Danganronpa: The Animation

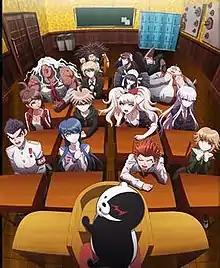
Cover art featuring the students of Hope's Peak Academy and the main antagonist, Monokuma

Danganronpa: The Animation is an adult animated anime television series produced by Lerche, based on Spike Chunsoft's 2010 visual novel "". The thirteen episode adaptation aired on MBS' Animeism programming block between July and September 2013. The series is licensed by Crunchyroll in the English-speaking regions of North America, Australia and United Kingdom and Muse Communication in Asia-Pacific. The series was succeeded by an anime-original sequel to the game series, "", which aired in 2016.